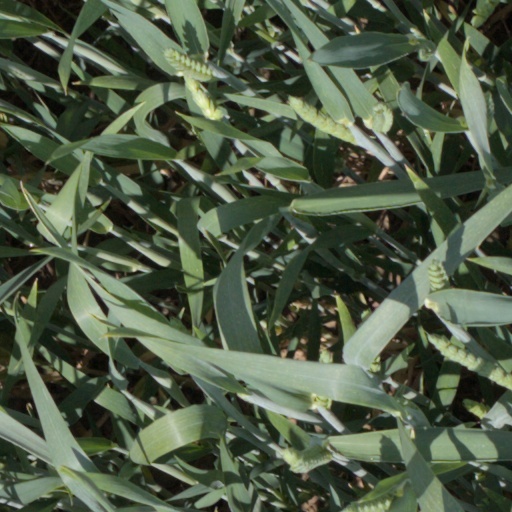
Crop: wheat